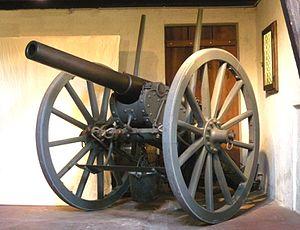
Les équipements de l'Armée suisse, rassemblent différentes sortes de véhicules, des chars de combat, des véhicules de transport de troupe ainsi que des hélicoptères de transport et des avions de combat en service dans les Forces terrestres ou les Forces aériennes.